Noisy Outlaws

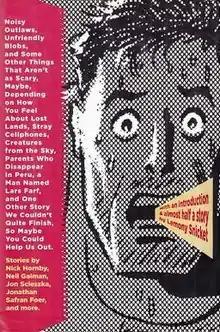
First edition cover

Noisy Outlaws is a collection of short and long stories by noted authors such as Nick Hornby, Neil Gaiman, Jon Scieszka and others. The collection of short stories was published in 2005 by McSweeney's Books. The inside of the dust jacket cover of the book contains a half-page story, penned by Lemony Snicket, left unfinished as a part of a contest for readers.